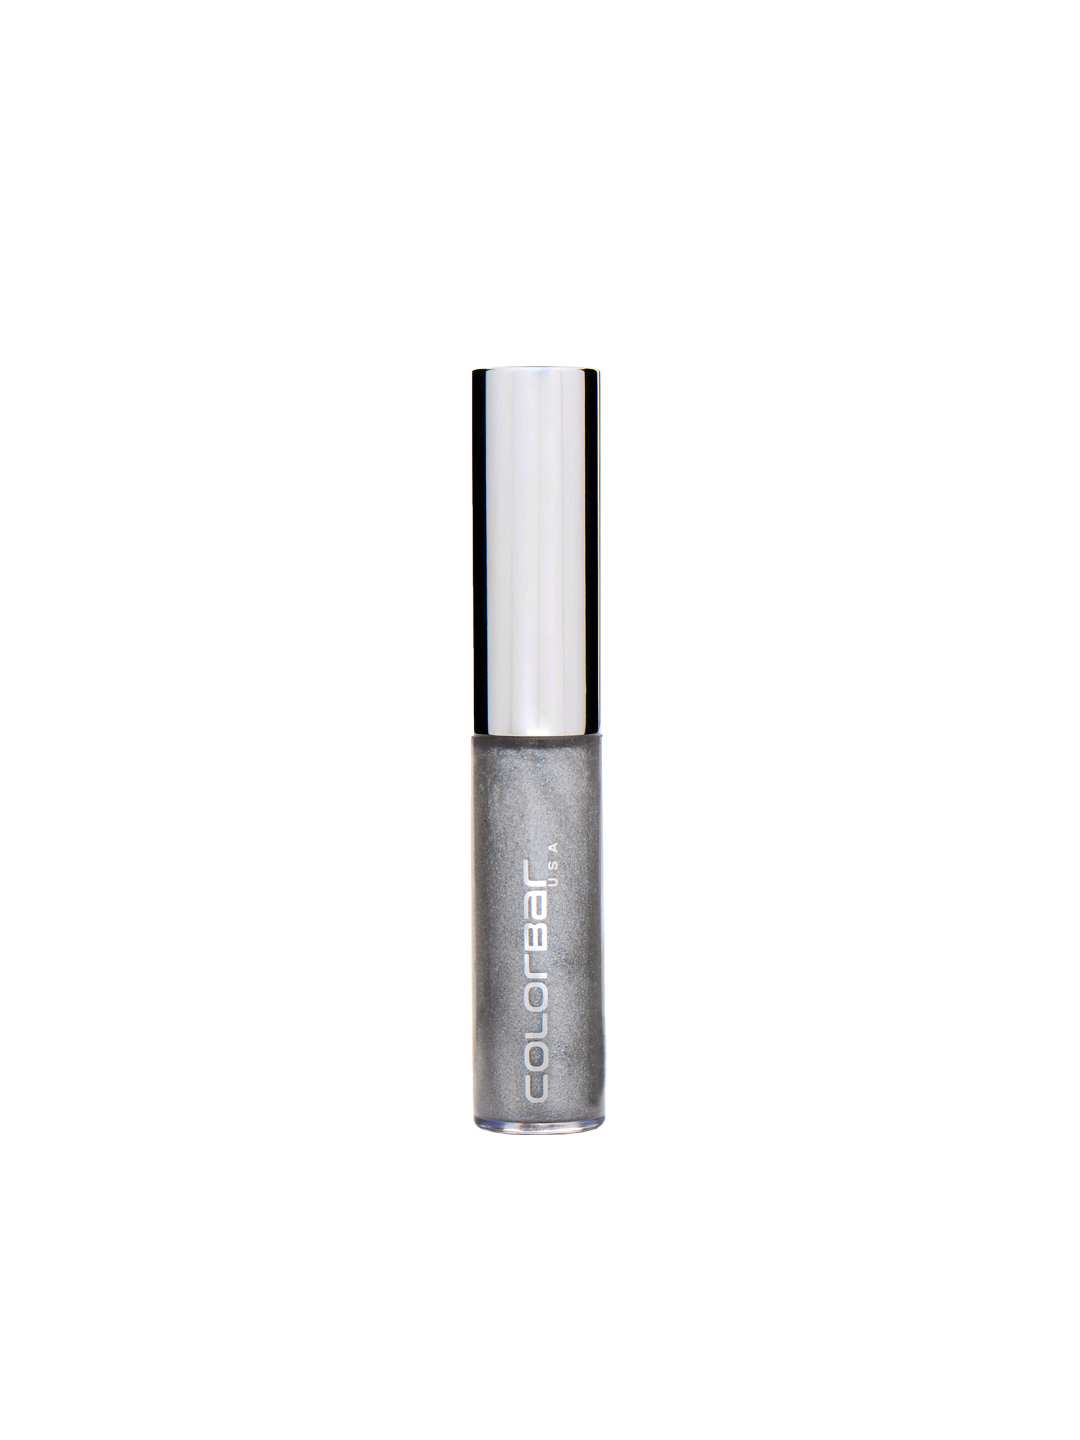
Colorbar Clear Glaze Star Shine Lip Gloss 015
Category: Personal Care / Lips / Lip Gloss
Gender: Women
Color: Silver
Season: Spring 2017
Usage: Casual